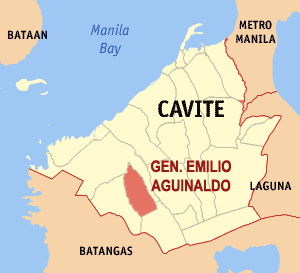
General Emilio Aguinaldo est une municipalité de la province de Cavite, aux Philippines. Elle est nommée en hommage à Emilio Aguinaldo, premier président philippin.